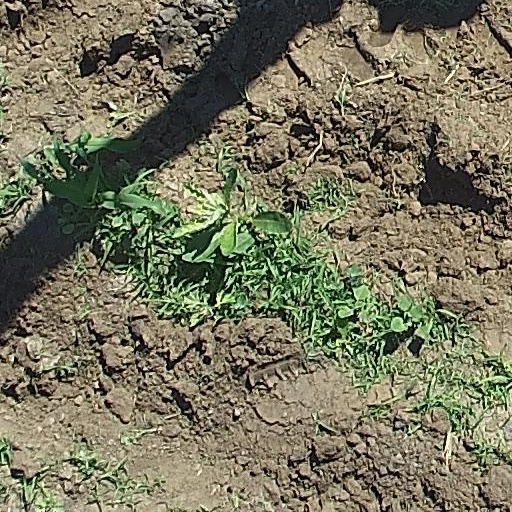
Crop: maize; corn